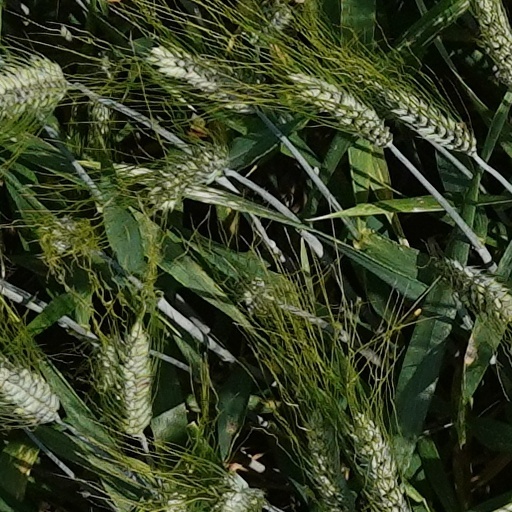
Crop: wheat